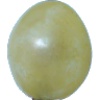
Label: Grape White 1